Clarence Dillon

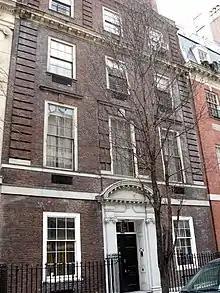
Dillon House, at 124 East 80th Street, Manhattan, built 1930

On February 4, 1908, Dillon married Anne McEldin Douglass (1881–1961) in Milwaukee, Wisconsin. Anne was the daughter of George Douglass and his wife and second cousin Susan Virginia Dun. Together, Clarence and Anne were the parents of a son and daughter: